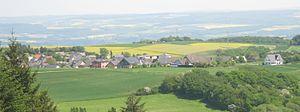
Karbach est une municipalité du Verbandsgemeinde Emmelshausen, dans l'arrondissement de Rhin-Hunsrück, en Rhénanie-Palatinat, dans l'ouest de l'Allemagne.